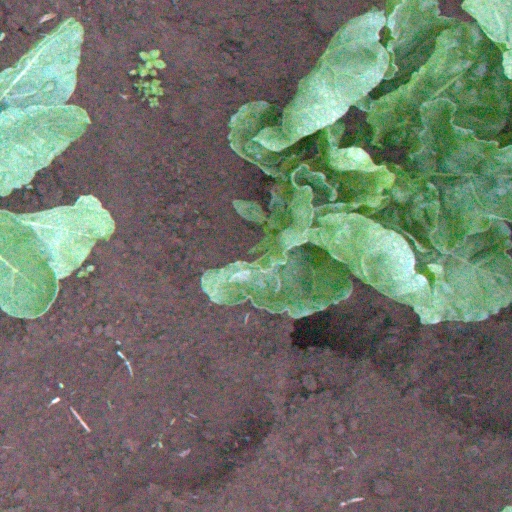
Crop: sugar beet